Feminism in Brazil

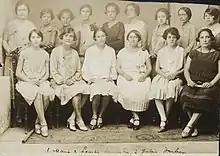
First female voters in, Natal, Rio Grande do Norte, in 1928.

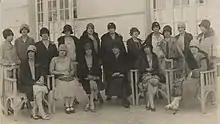
Integrants of the Brazilian Federation for Women's Progress, in 1930.

In Brazil, the feminist movements were inspired by the European struggles. Nísia Floresta is one of the first to manifest herself as a force in the pursuit of equality for women, as well as Bertha Lutz, who created the Federation for Women's Progress, in 1930; and Jerônima Mesquita, who fought for women's right to vote and tool part in several social and philanthropical activities.